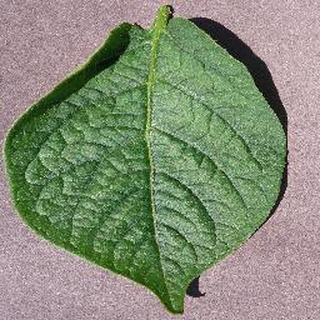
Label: healthy_potato